Taiwan Dog

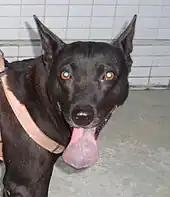
A close-up of a Taiwanese Dog face showing the upright ears, almond eyes, triangular face, black nose, and the black coating on the tongue.

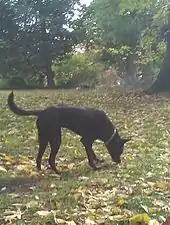
Young Taiwan dog in Seattle, WA, U.S.

There are two small types of the Formosan Mountain Dog; one is about tall at the shoulder and the other is around . However, the latter one was not found during the research conducted by Dr. Sung Yung-yi (宋永義) in 1976. The medium type of the Formosan Mountain Dog has a shoulder height under , with a firm and fit body, slim waist, big chest and half-covered ears. The most common type of these three in recent years is the medium-sized dog. Its color can range from black to earthy yellow or yellowish-brown and the nose is black. Black coating on the tongue is one of the most distinguished traits of the Formosan Mountain Dog.